Office of Fine Arts

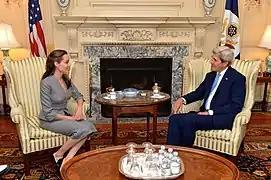
Angelina Jolie and Secretary Kerry in the Office of the Secretary of State.

Office of Fine Arts staff take care to curate the rooms with items that are evocative of the values held by the emerging American nation as diplomats and American leadership use the rooms to convey the nation's continued dedication to those values. Additionally the environment may positively inspire civil service and foreign service staff as Secretary Shultz put forward: "And [US Government staff] feel now 'I'm here as part of the history of what's going on and maybe if we do things right they'll hang our picture up here someday and 200 years from now somebody will point to it."